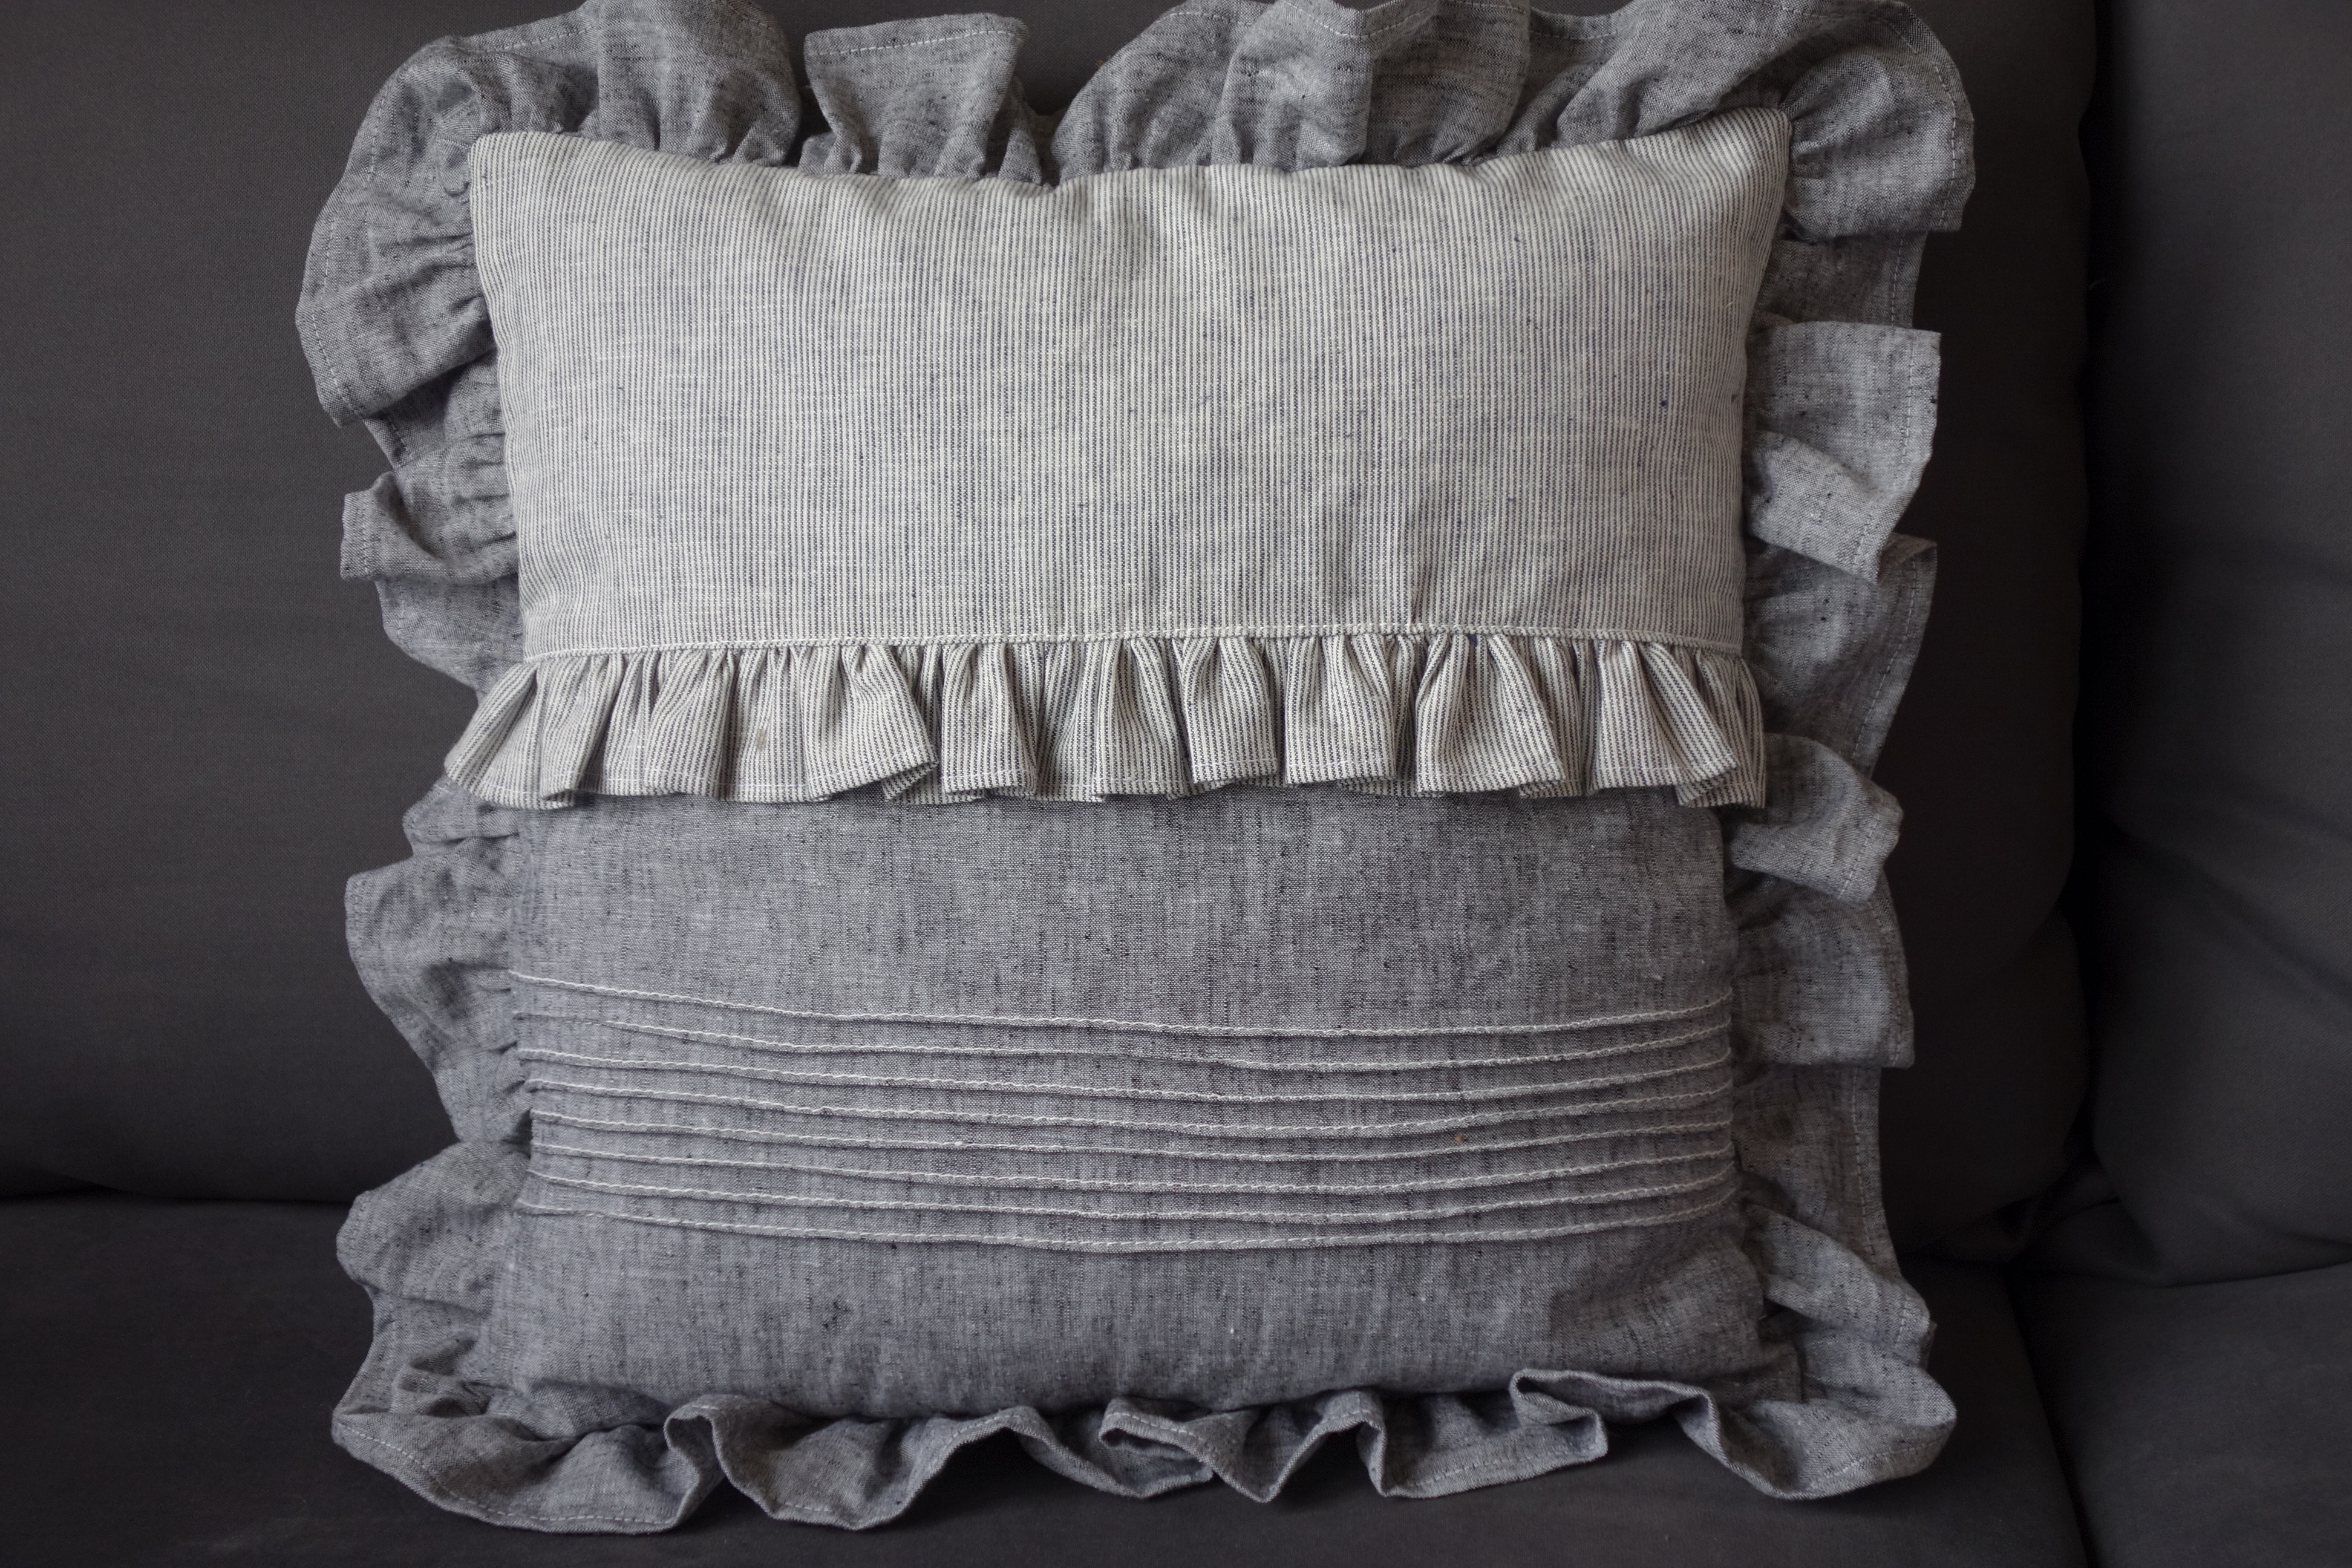
gray, blue, rest, furniture, pillow, bedroom, material, couch, product, textile, art, dream, relaxation, flax, strips, convenience, frill, throw pillow